Northern Hotel

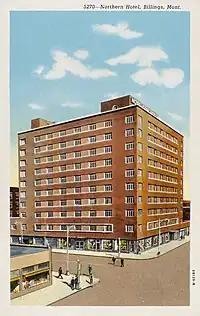
Northern Hotel, 1940s

Construction of the original three-story Northern Hotel was begun in 1902 by two of Billings' early business tycoons, P.B. Moss and Henry W Rowley. The hotel was completed and opened in 1904. It hosted celebrities including Theodore Roosevelt, Woodrow Wilson and Prince (later King) Olav V of Norway and his wife Princess Märtha of Sweden. The original structure was completely destroyed by a massive fire on September 11, 1940. Other downtown structures were threatened, although a five-and-a-half-hour battle with the fire saved the other buildings, and all the hotel's guests were evacuated with no serious injuries.